Majorian

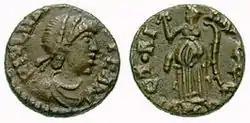
As coin of Majorian.

From the beginning of the 4th century, the monuments of Rome, and more generally all buildings of some value that were in a state of neglect for various reasons, were increasingly used as quarries for valuable building materials. This practice, in fact, was cheaper and more convenient than import from remote locations, which was sometimes rendered difficult or impossible by the control of the sea by the Vandals. Roman officials conceded upon petition the use for construction of marble, stone and brick recovered from demolition of ancient monuments: